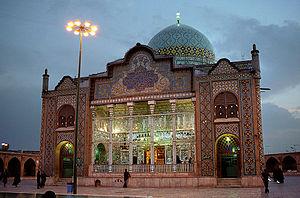
Cet article présente une liste de mosquées d'Iran, non exhaustive.